Huapalcalco

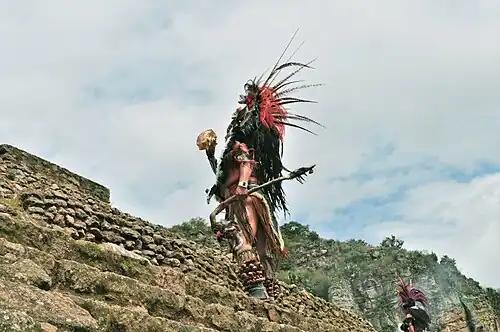
An "Aztec" ritual-reenactment being performed on the Huapalcalco Pyramid

Tulancingo was a forerunner of the Teotihuacan civilization. The name derives from the Nahuatl words "tule" and "tzintle" which mean "in or behind the reeds." This is confirmed by its Aztec glyph.